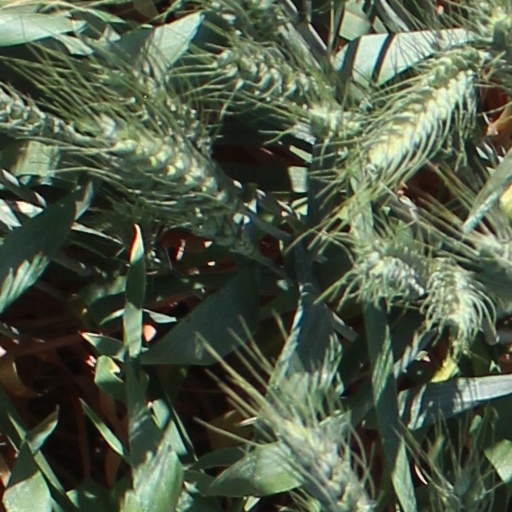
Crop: wheat